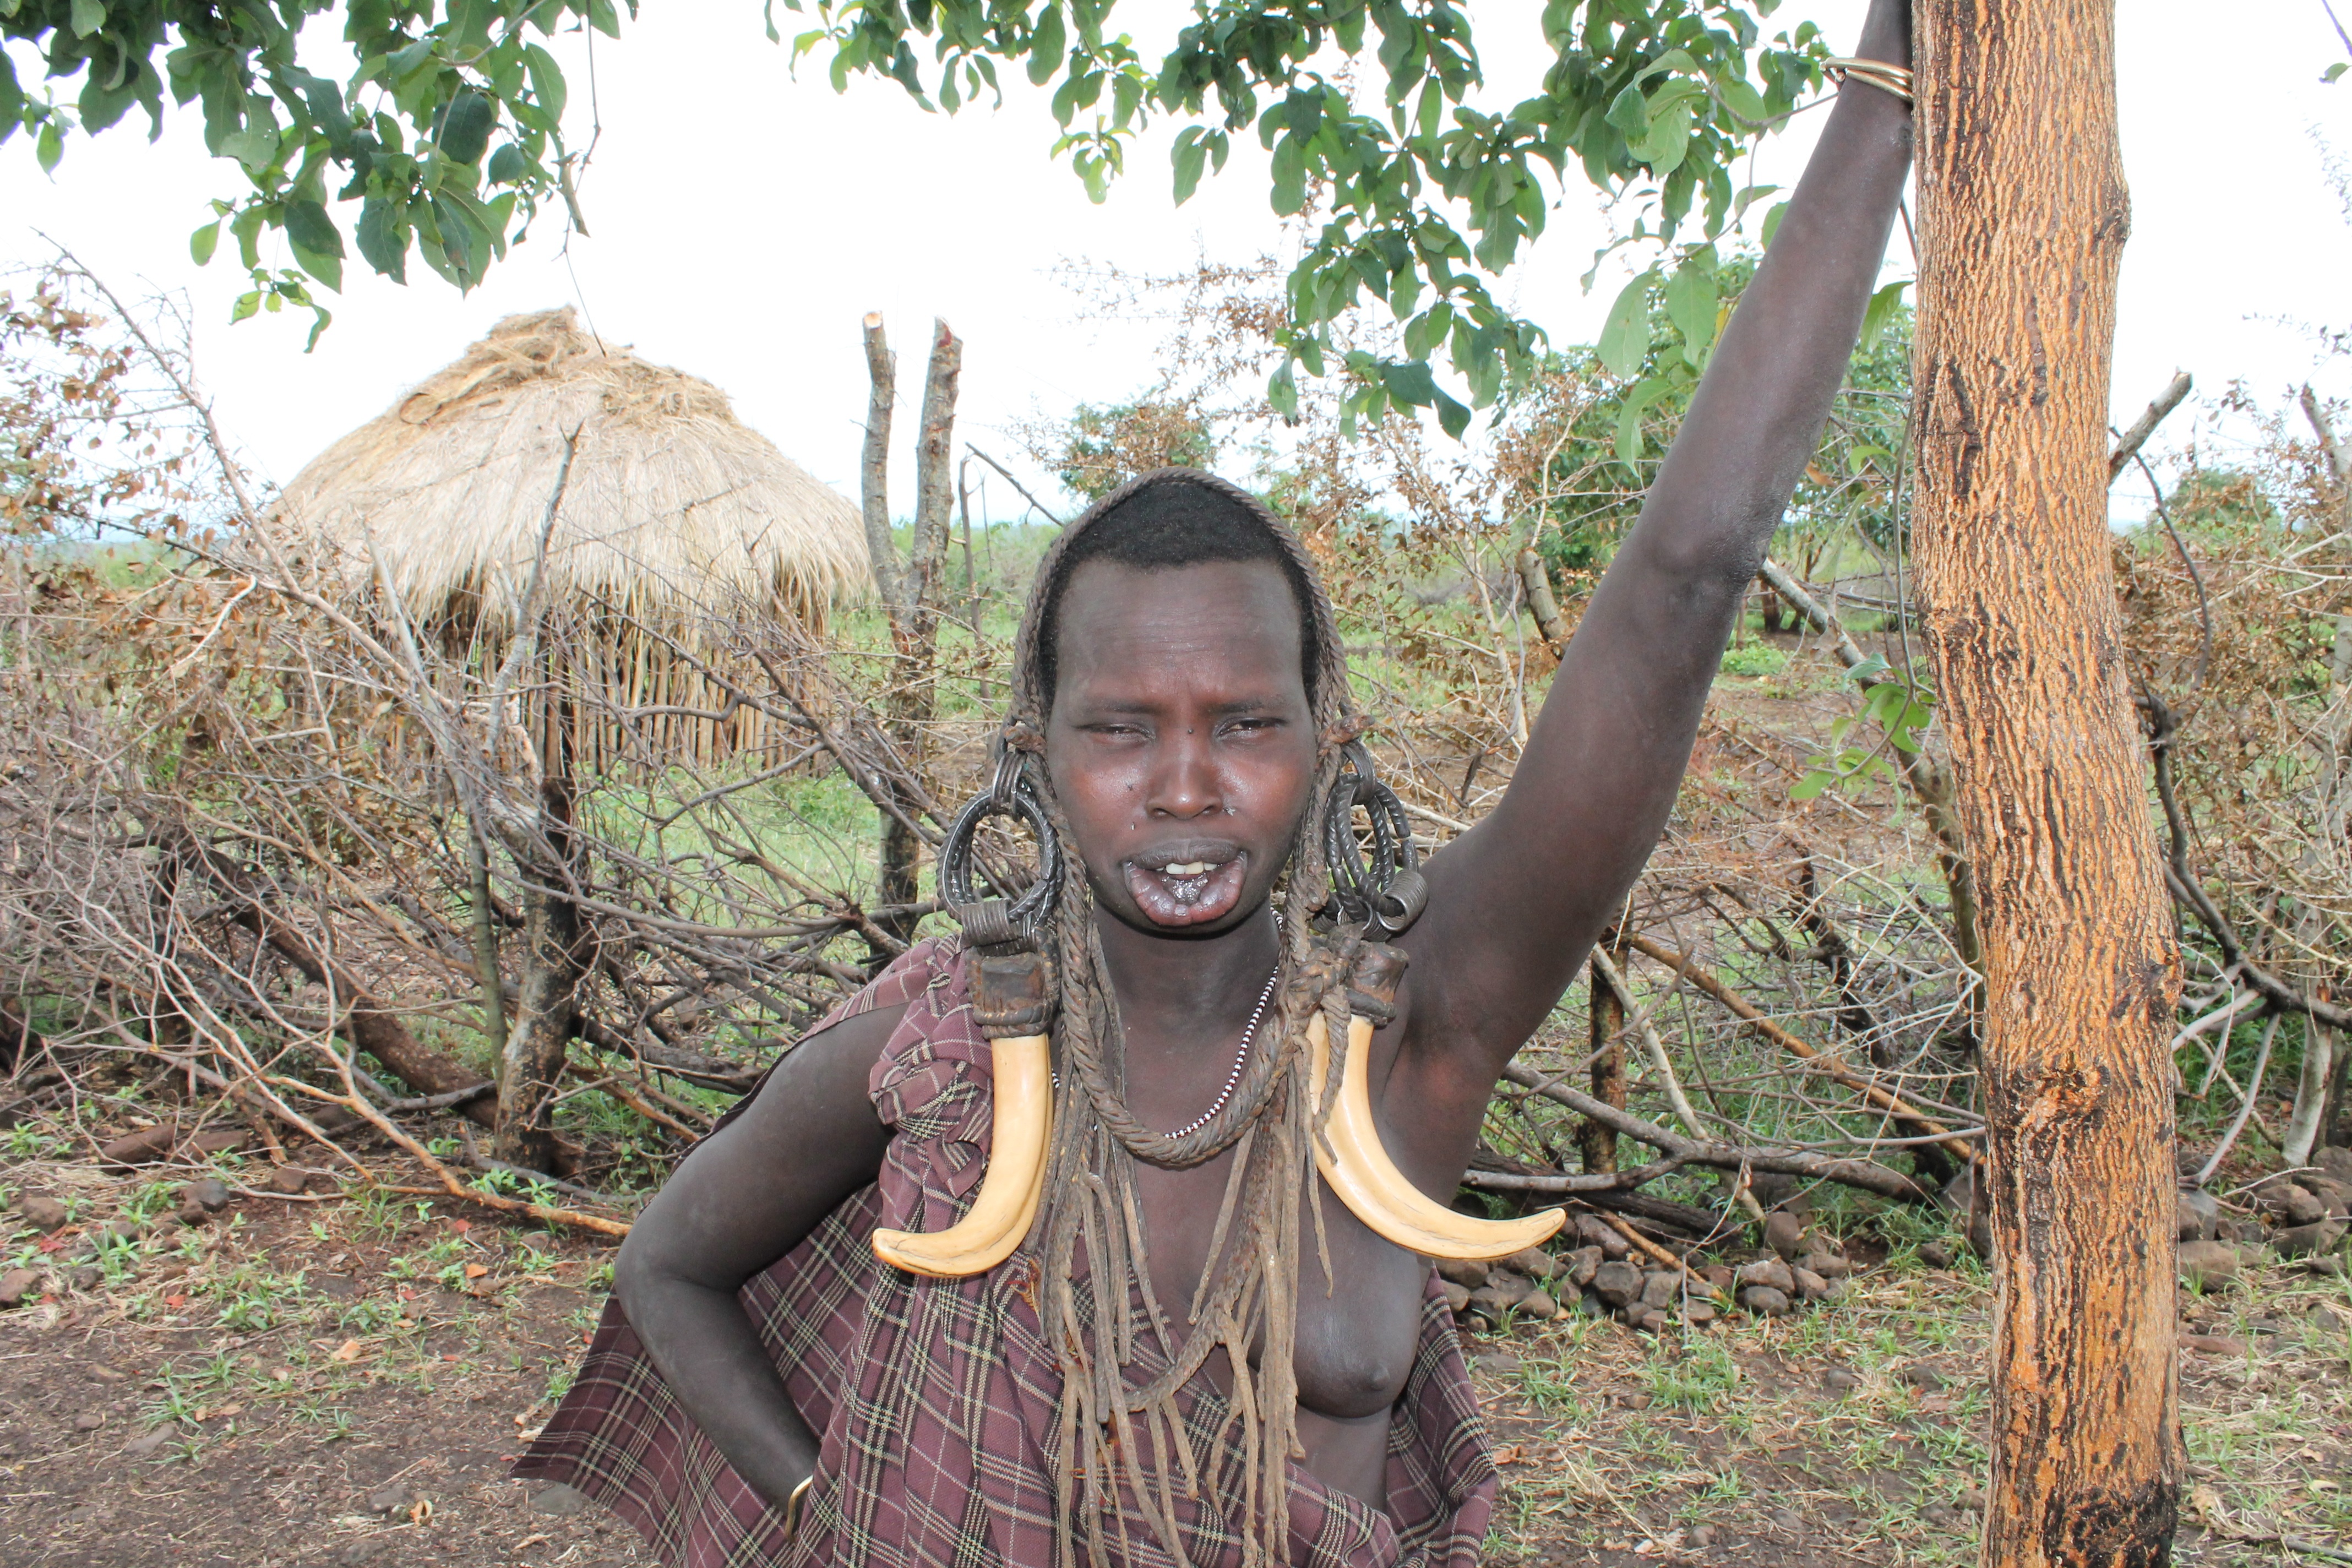
tree, forest, people, woman, jungle, crop, africa, agriculture, tribe, rainforest, plantation, habitat, ethiopia, mursi, natural environment